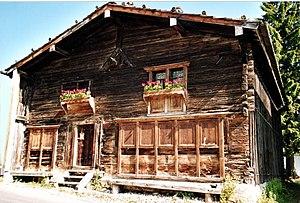
L'architecture rustique en Suisse désigne les modes traditionnels de construction des maisons campagnardes en Suisse qui diffèrent selon la localisation géographique où l'on distingue le Plateau suisse, le Jura et les Alpes.
La maison natale d'Ulrich Zwingli est une maison de bois située dans le village de Lisighaus, sur le territoire de la commune de Wildhaus-Alt Sankt Johann, dans le canton suisse de Saint-Gall. C'est dans cette maison qu'est né, le 1ᵉʳ janvier 1484 le réformateur protestant Ulrich Zwingli.
Par architecture de la Suisse sont considérées les constructions situées en Suisse ainsi que celles issues de l'activité de Suisses à l'étranger.